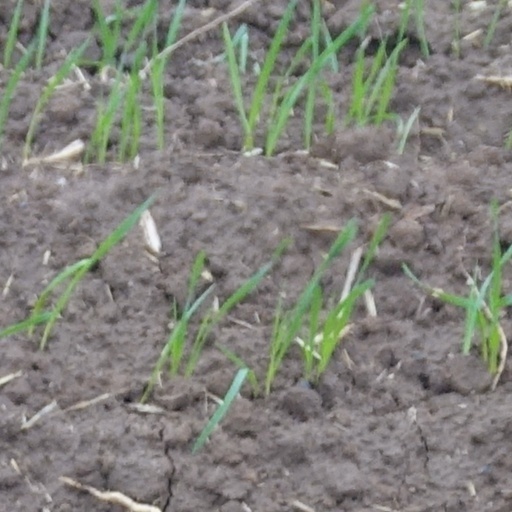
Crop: wheat